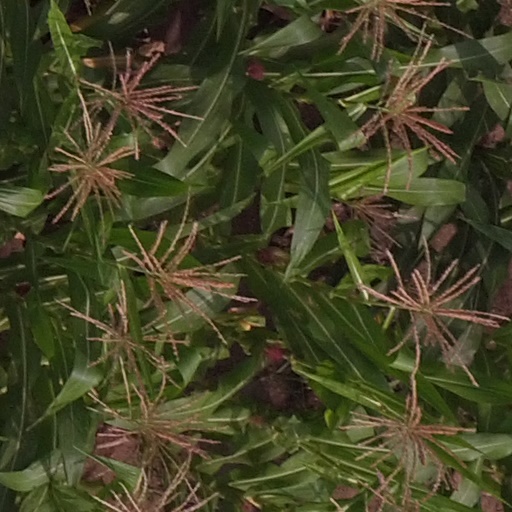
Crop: maize; corn